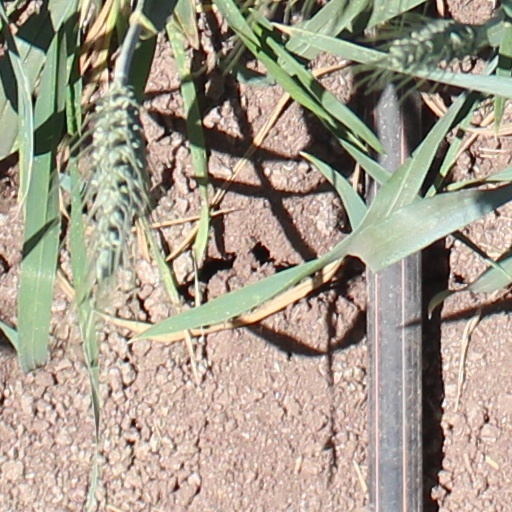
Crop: wheat